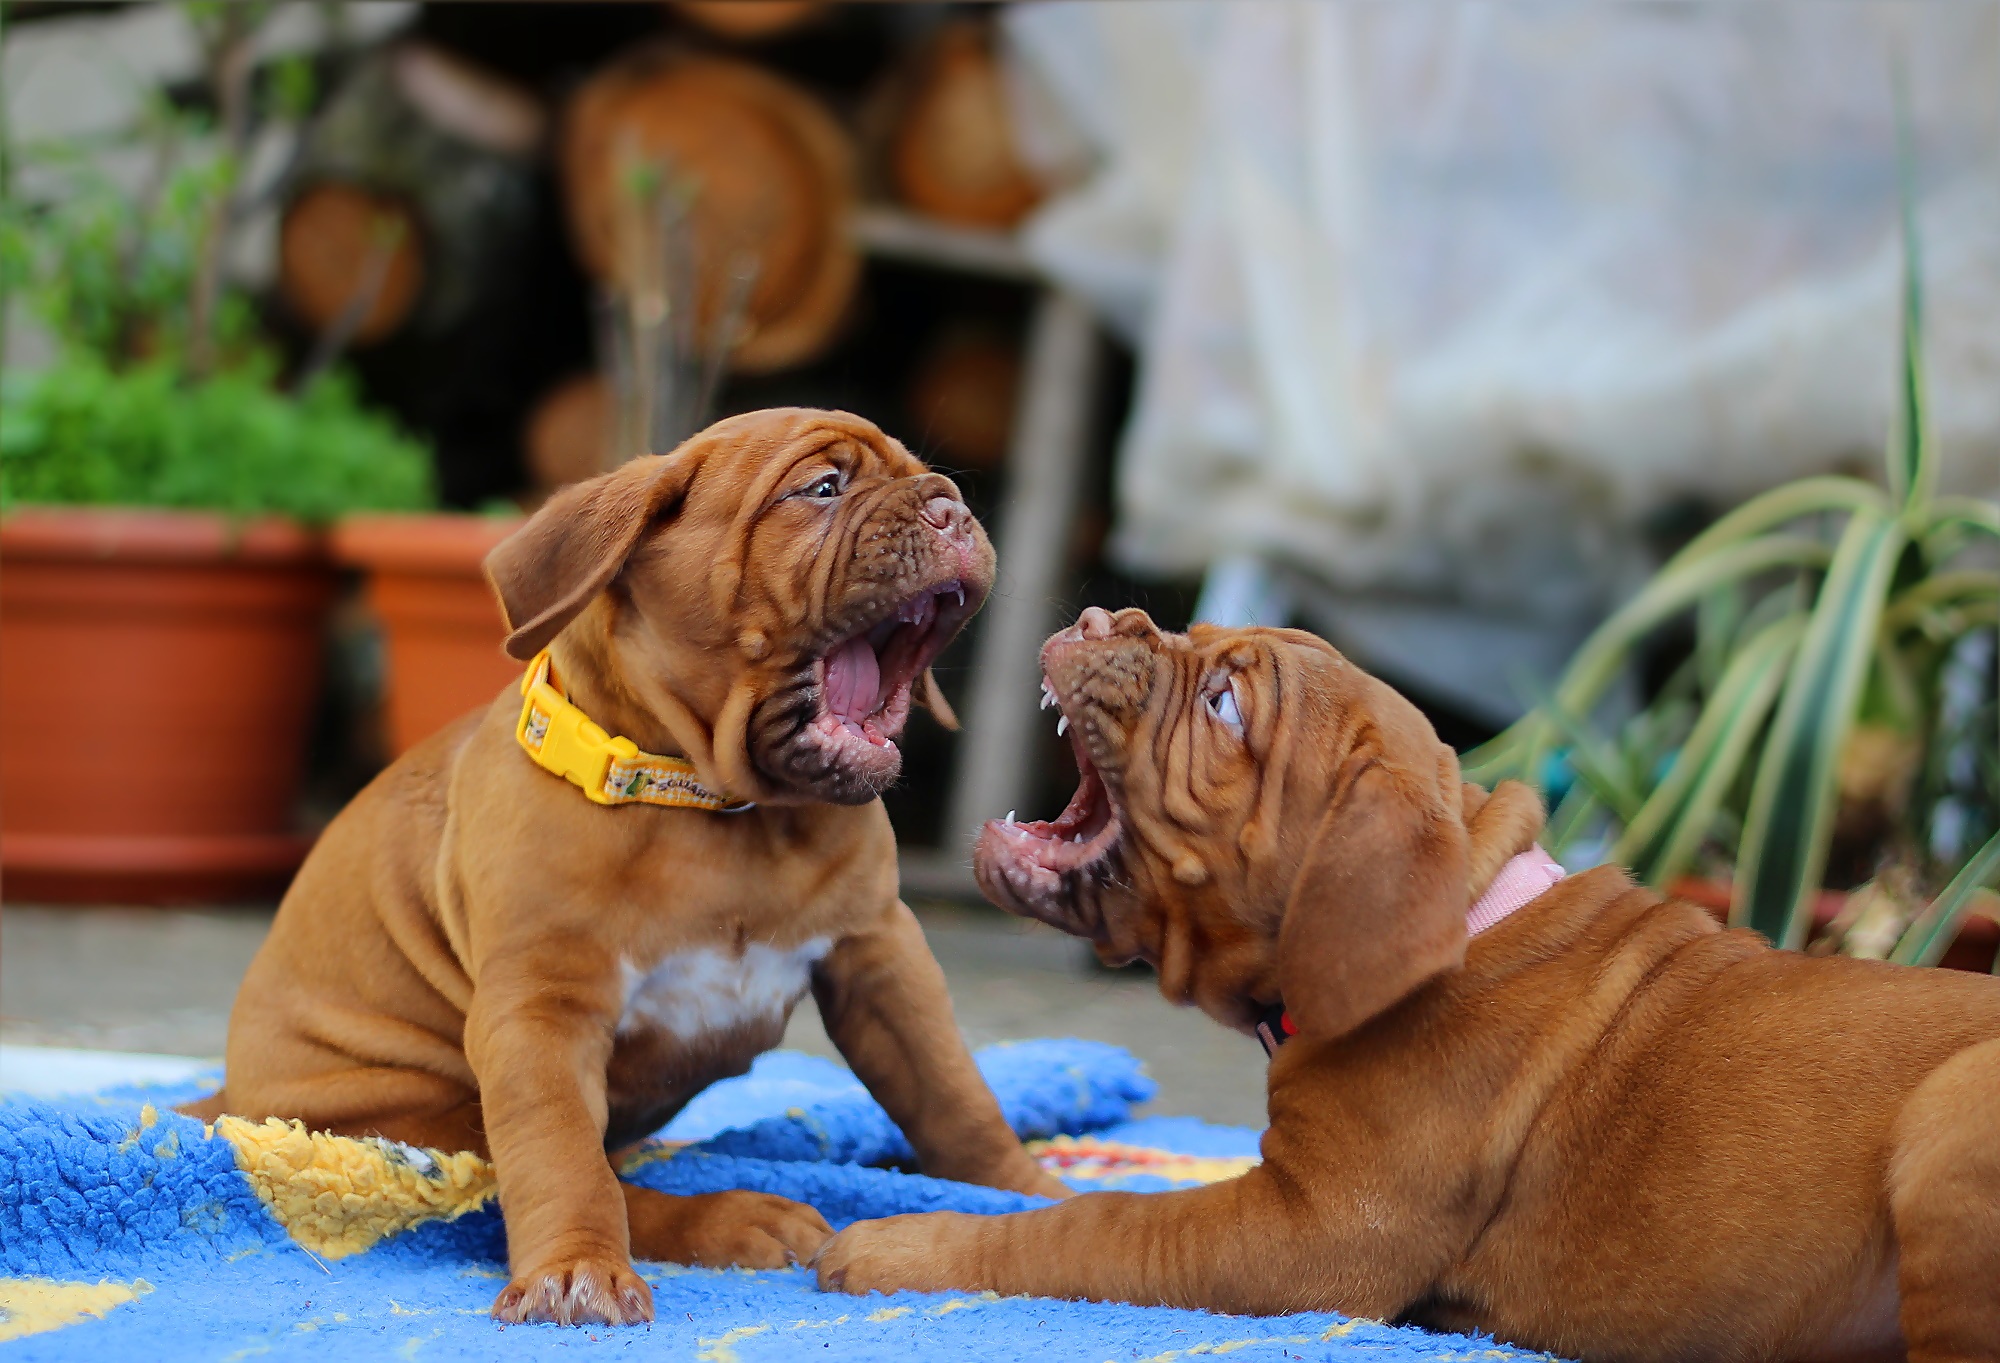
puppy, dog, female, mammal, fight, vertebrate, bordeaux, dog breed, she, burgundy, guard dog, mastiff, bullmastiff, dogue de bordeaux, dog like mammal, tosa